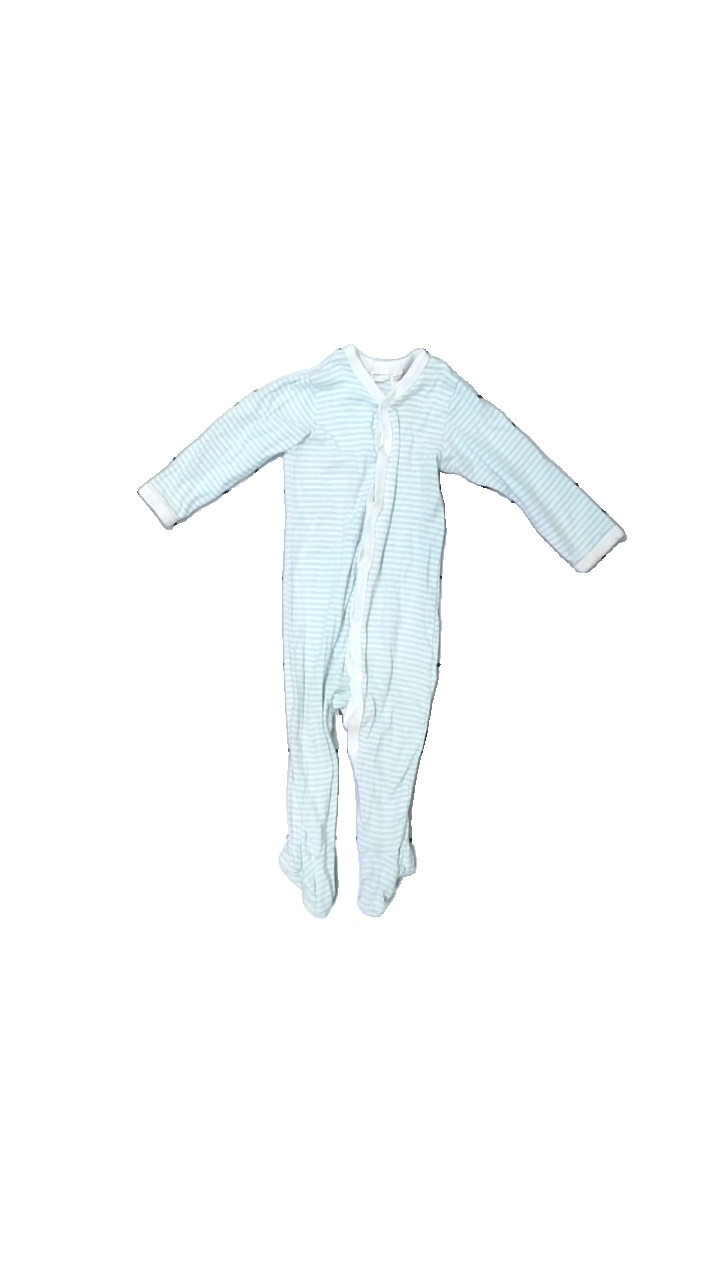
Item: Pajamas (Children)
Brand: H&m
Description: randig pyjamas missfärgad
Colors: White, Blue
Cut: Regular
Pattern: Striped
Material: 100% cotton
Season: All
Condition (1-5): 2
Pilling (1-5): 5
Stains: Major
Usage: Export
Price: <50